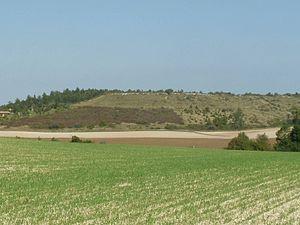
Chaumes de Vignac à Roullet (16), France
Roullet-Saint-Estèphe est une commune du Sud-Ouest de la France, située dans le département de la Charente.